Caloocan

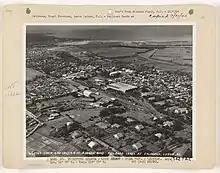
Aerial view of Caloocan, circa 1930s

In 1899, the people of Caloocan showed resistance to coming to terms with the Americans, who were bent on extending their supremacy over the country. The men of Caloocan fought the new invaders on February 23, 1899, however victory eluded the local troops on the pretext of Antonio Luna's rift with Emilio Aguinaldo's loyalists. The city then saw heavy fighting in the Philippine–American War, at the Battle of Caloocan and the Second Battle of Caloocan.